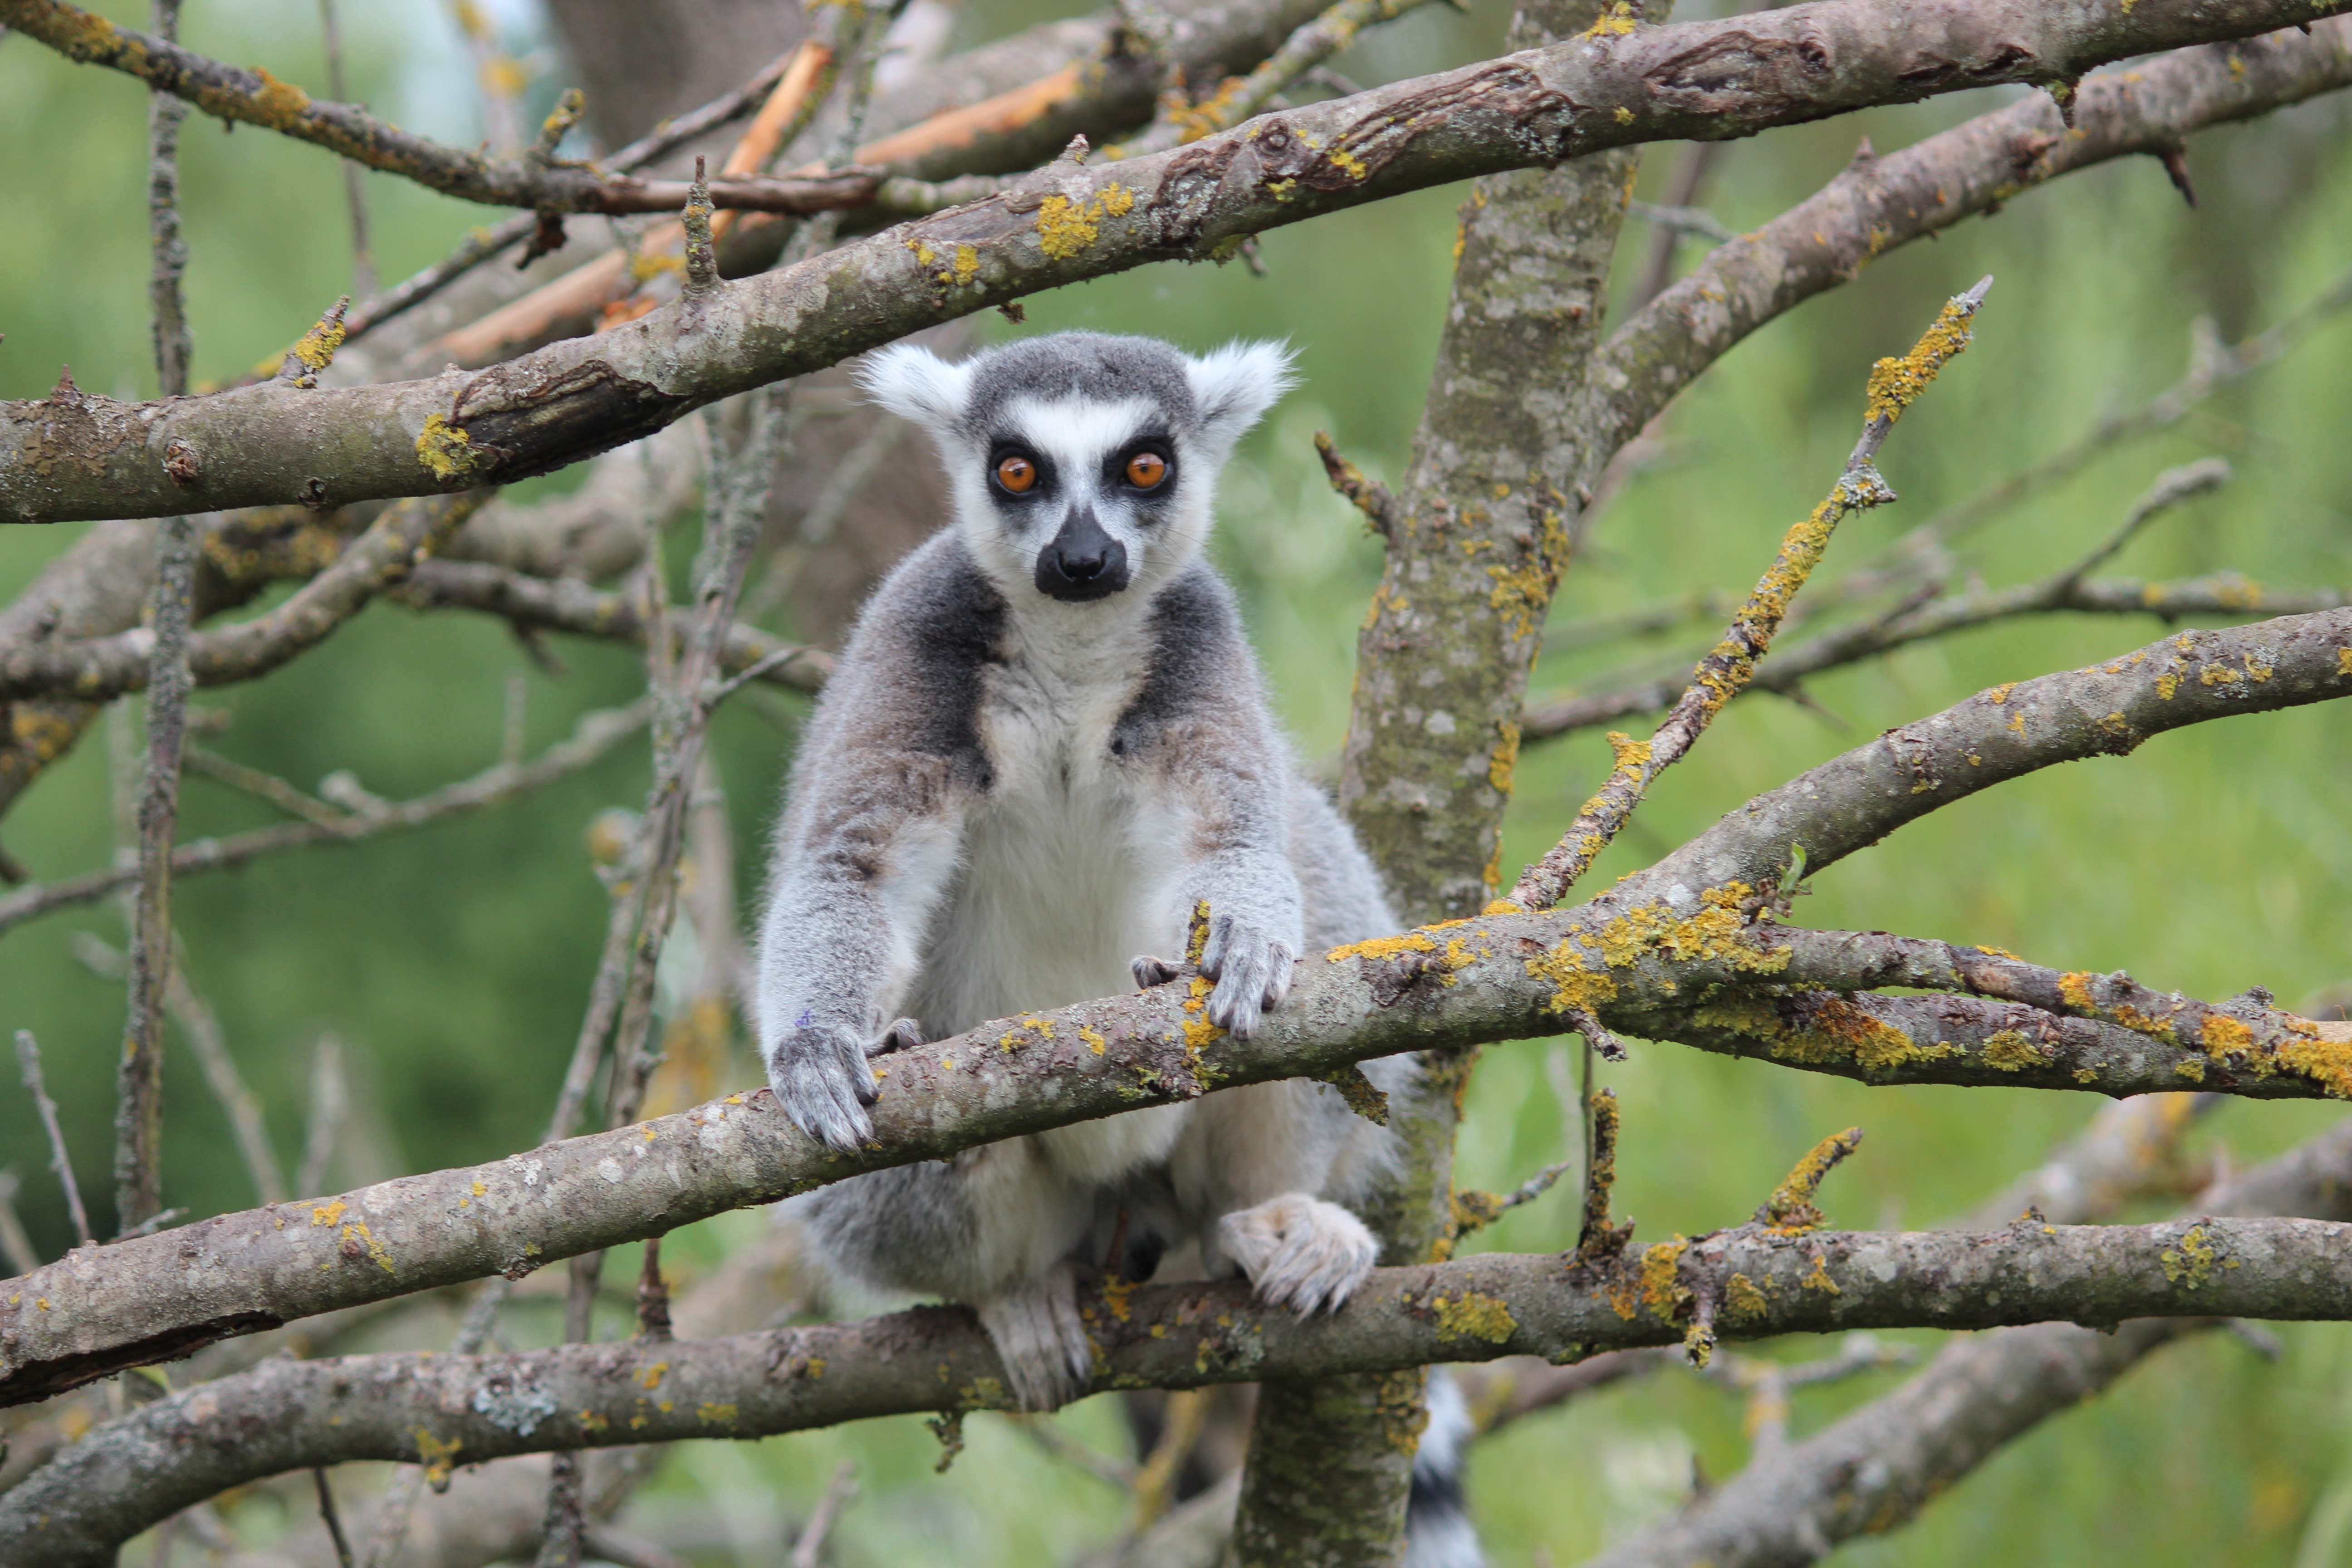
branch, wildlife, wild, zoo, mammal, fauna, primate, squirrel monkey, animals, vertebrate, lemur, new world monkey